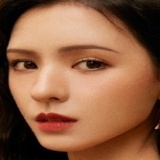
diễn viên Trương Dư Hi